Ken Lehman

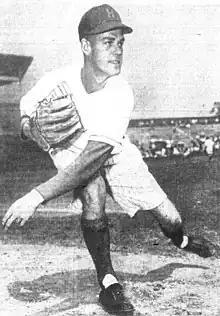
Lehman, circa 1950

Kenneth Karl Lehman (June 10, 1928 – December 4, 2010) was a relief pitcher in Major League Baseball who pitched for three different teams between the 1952 and 1961 seasons. Listed at , , he batted and threw left-handed.